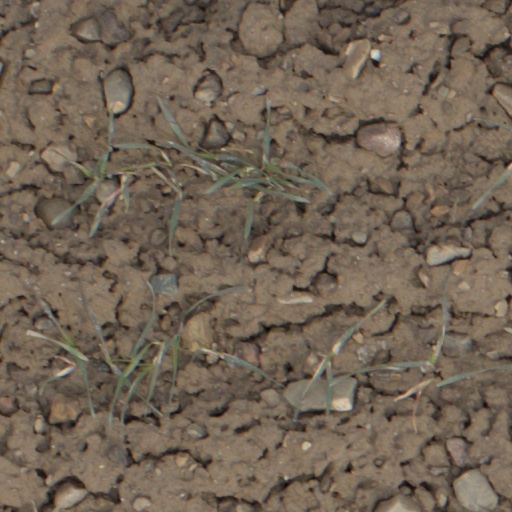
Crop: wheat